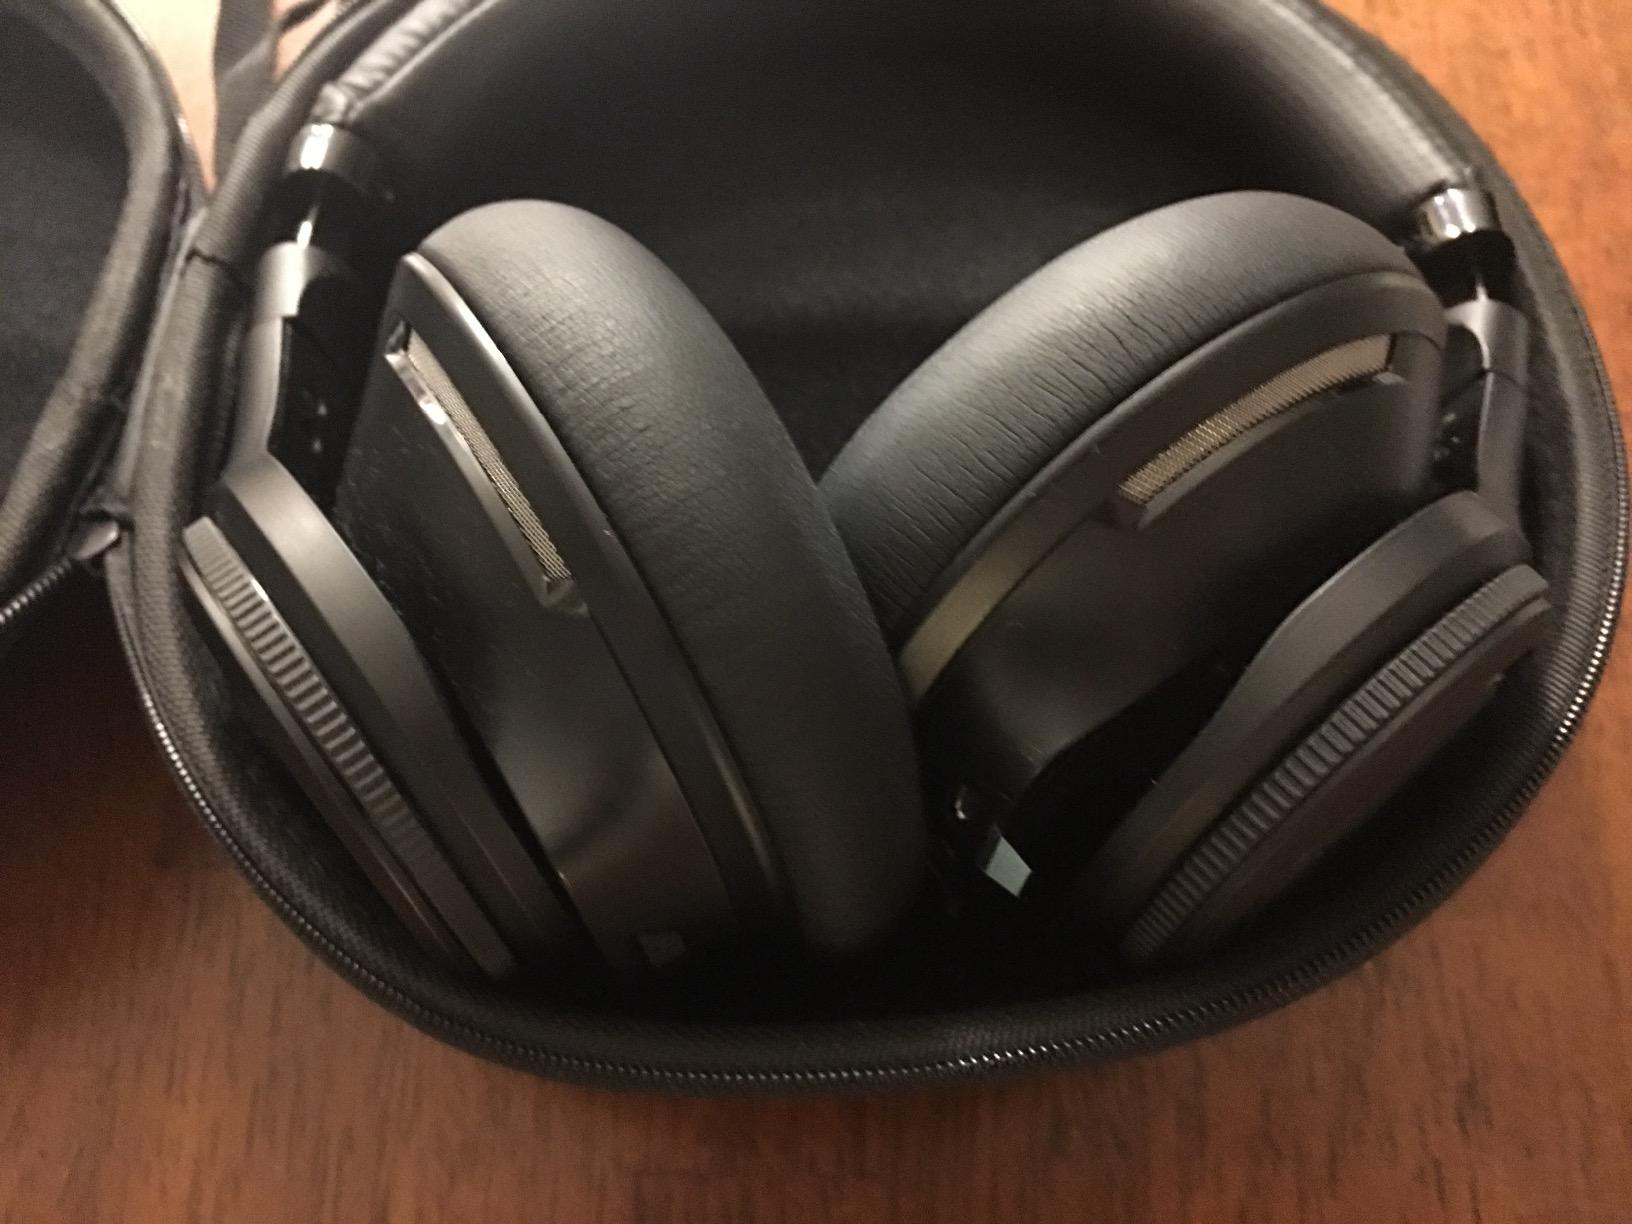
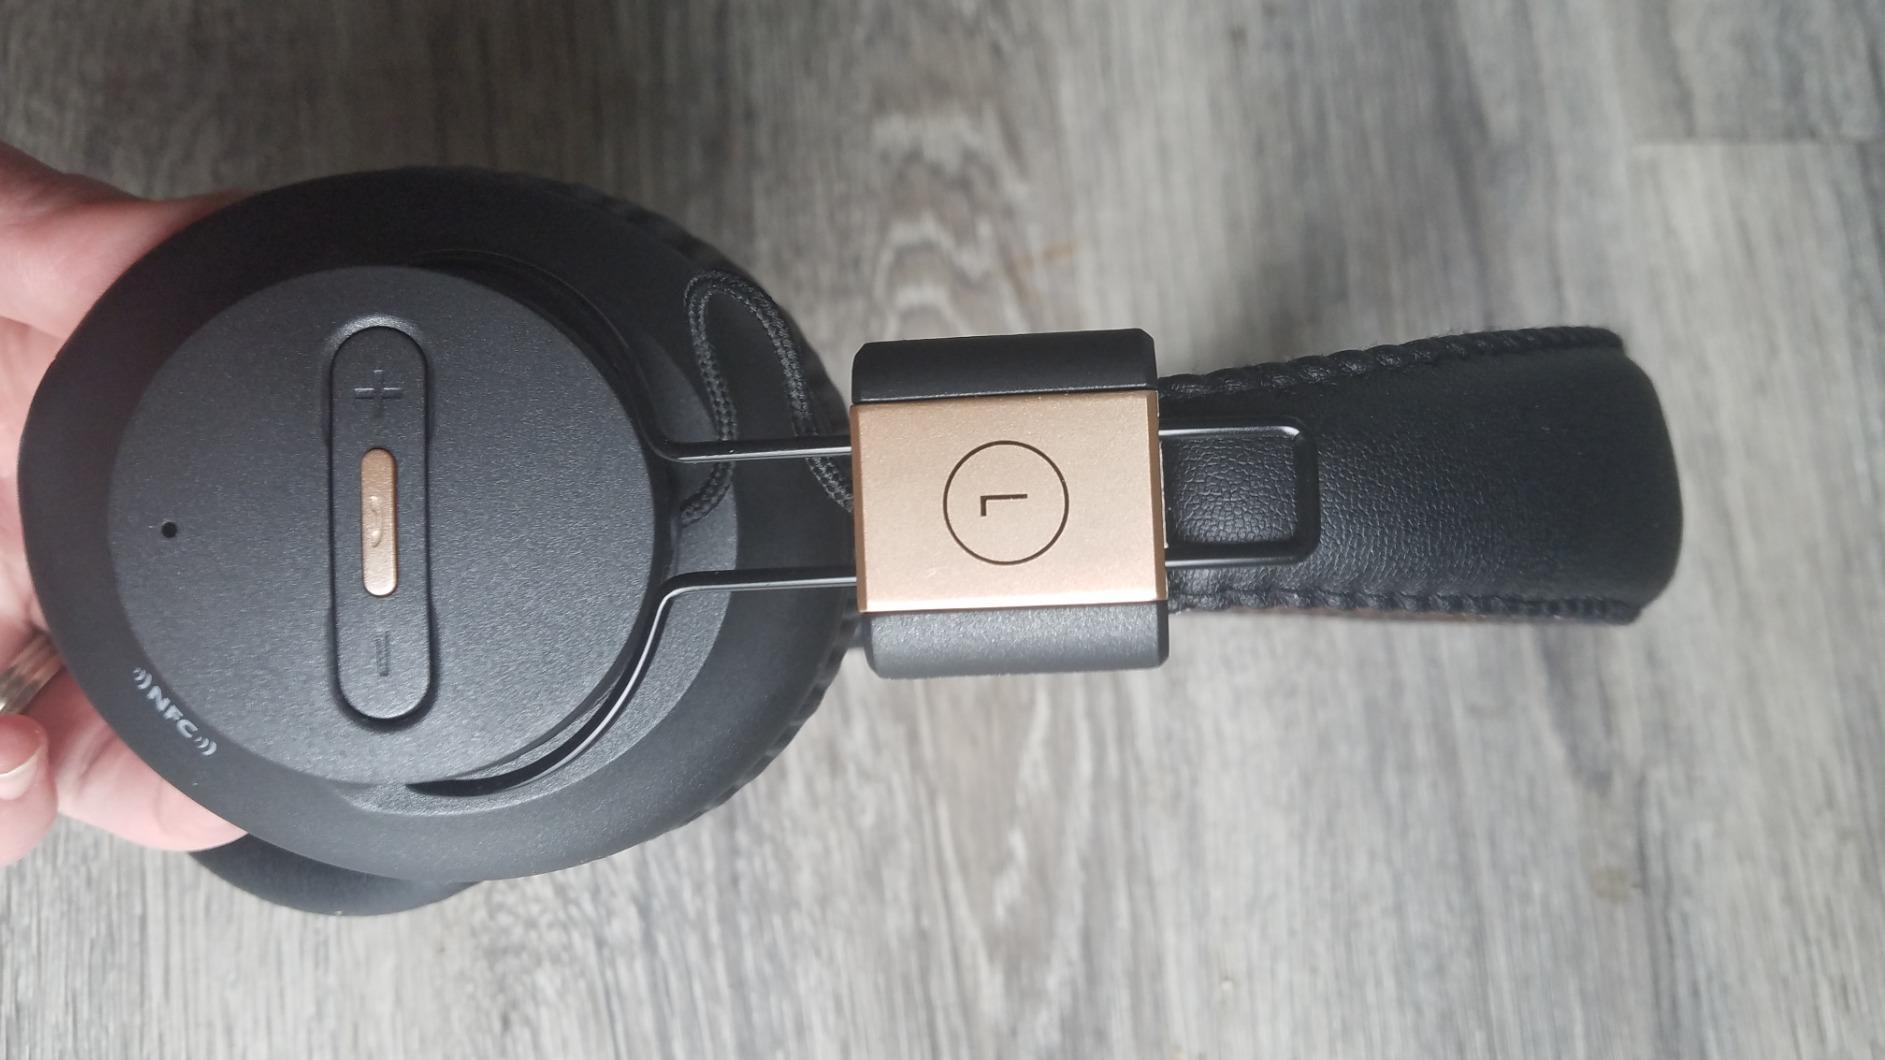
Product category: headphones
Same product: no